Cyclone Hamish

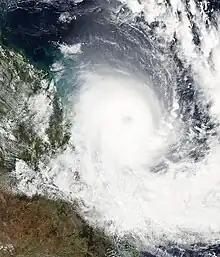
Cyclone Hamish on 9 March, off the Queensland coast

Following the formation of Hamish as a tropical low on 4 March, a Cyclone Watch was issued for areas between Cape Melville and Bowen. Early the next morning, a Cyclone Warning was declared for areas between Cape Melville and Cardwell and the watch was extended to Hayman Island and later to Mackay and St Lawrence. As Hamish travelled parallel to the coastline, the watches and warnings shifted towards the south, with the warnings between Cape Melville and Cape Flattery being cancelled during the afternoon of 6 March. New Cyclone Warnings were issued for areas between Cape Flattery and Lucinda. Due to heavy rains produced by the outer bands of the cyclone, Flood Warnings were issued for areas between Cooktown and Townsville.